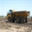
Label: truck